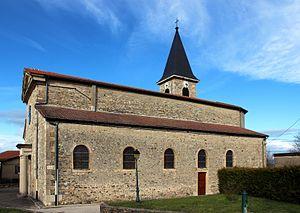
Eglise de Roche.
Roche est une commune française située dans le département de l'Isère en région Auvergne-Rhône-Alpes. La commune fait partie de la CCND, dans la région géographique dans le Bas-Dauphiné.